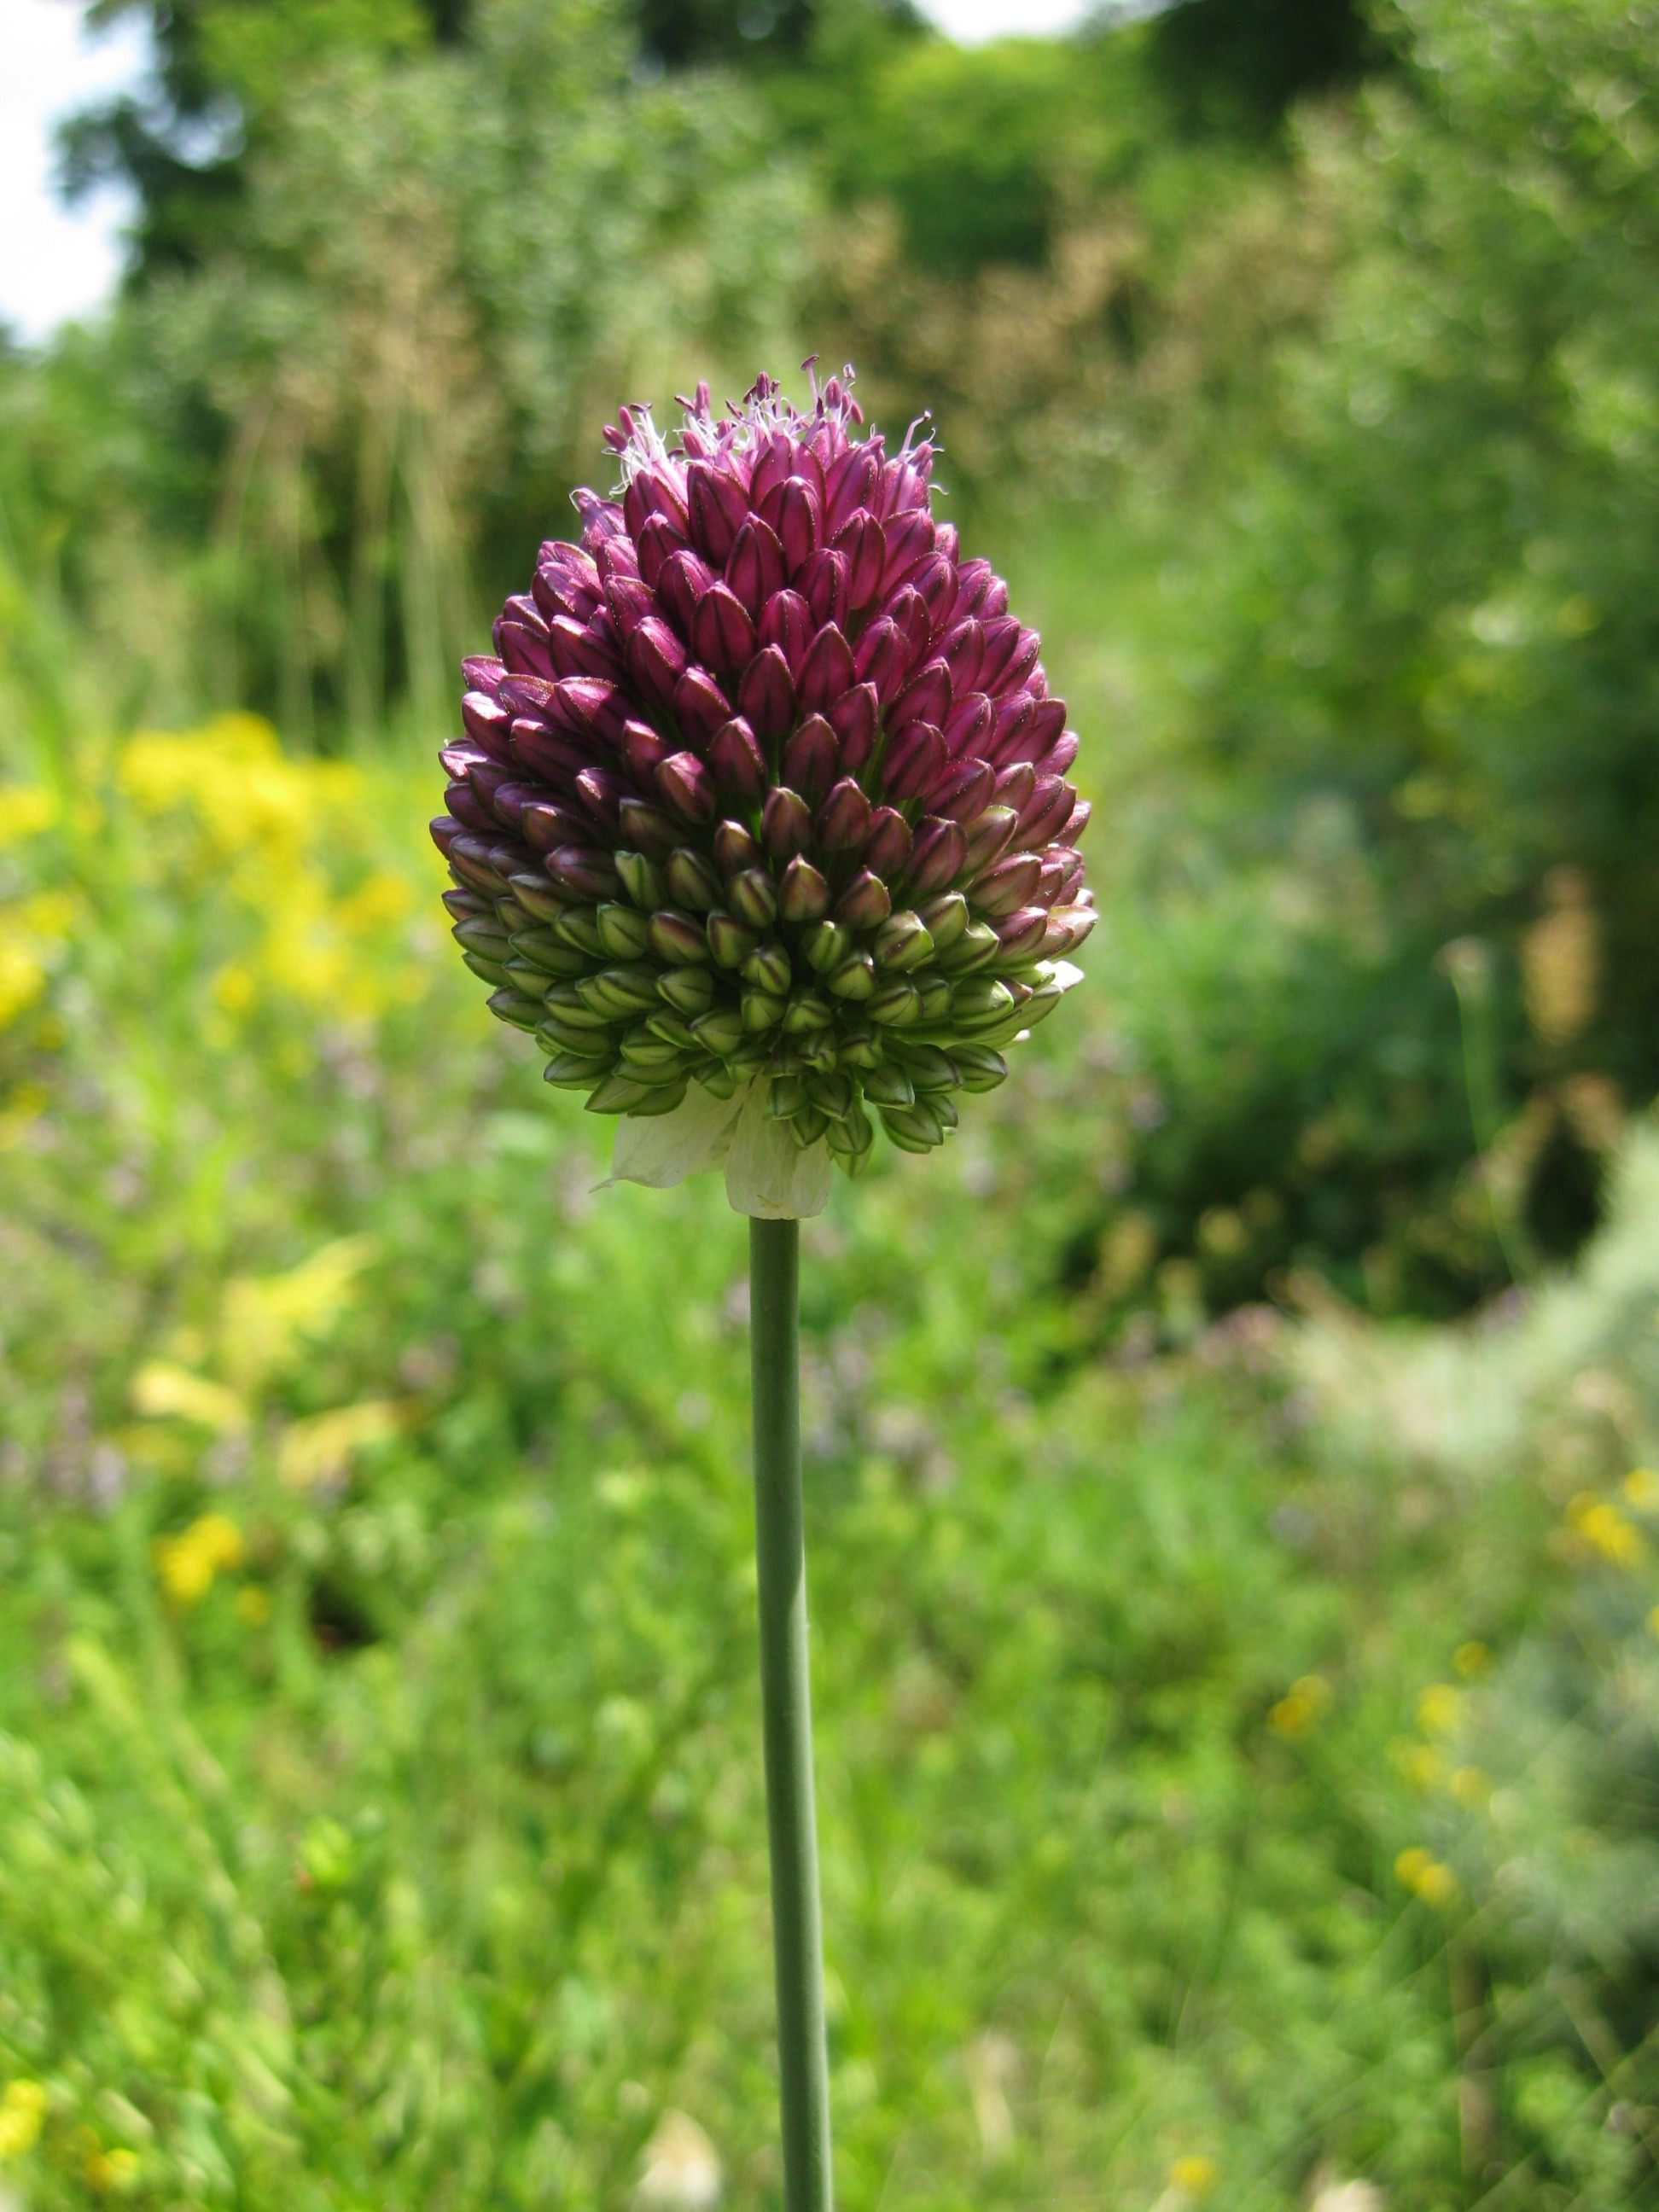
blossom, plant, meadow, flower, purple, bloom, green, produce, botany, flora, wildflower, violet, ball, flowering plant, daisy family, land plant